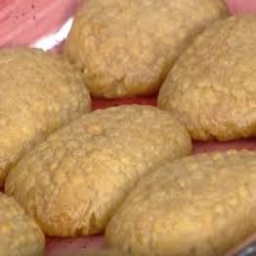
Label: kalburabasti